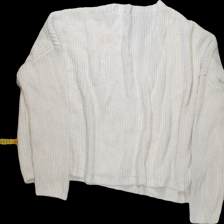
View: back
Type: Sweater
Category: Ladies
Brand: Not Applicable
Colors: White
Material: 100% visc
Cut: C-collar
Size: S
Season: All
Trend: No trend
Stains: Yes
Damage: 0
Price range: <50
Recommended usage: Export